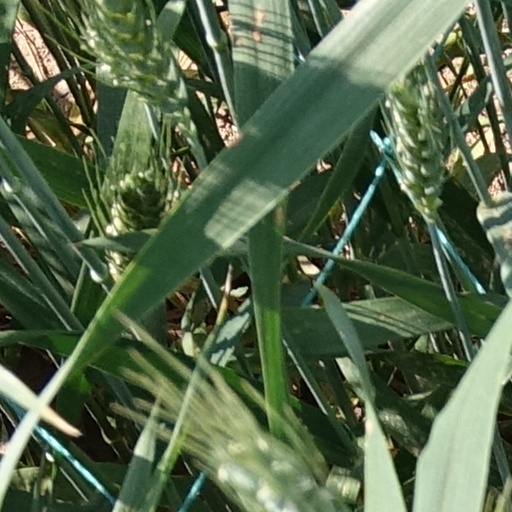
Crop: wheat